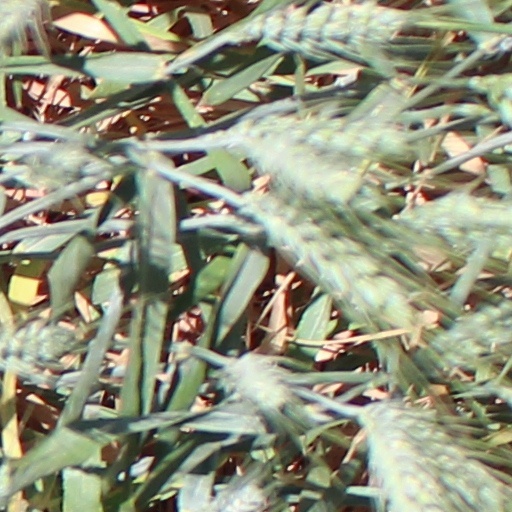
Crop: wheat